Attack of the Show!

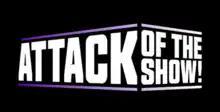

Attack of the Show! (AOTS) is an American live television program that aired on G4. AOTS features segments on pop culture, video games, and movies. After an initial run from 2005 to 2013 (which originally aired from 2005 until 2013, weeknights on G4, G4 Canada, Fuel TV, HOW TO Channel, and Maxxx), the show was revived in 2021 and canceled again when the network closed in 2022. The second incarnation of the program featured an ensemble cast, including returning original host Kevin Pereira, Kassem G, Fiona Nova, Gina Darling, Will Neff, and Austin Creed.